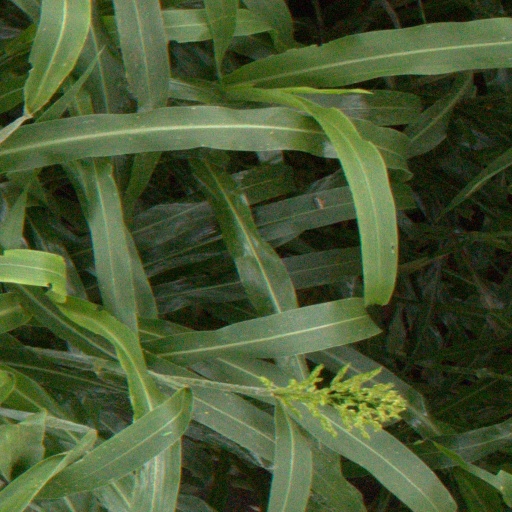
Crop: sorghum